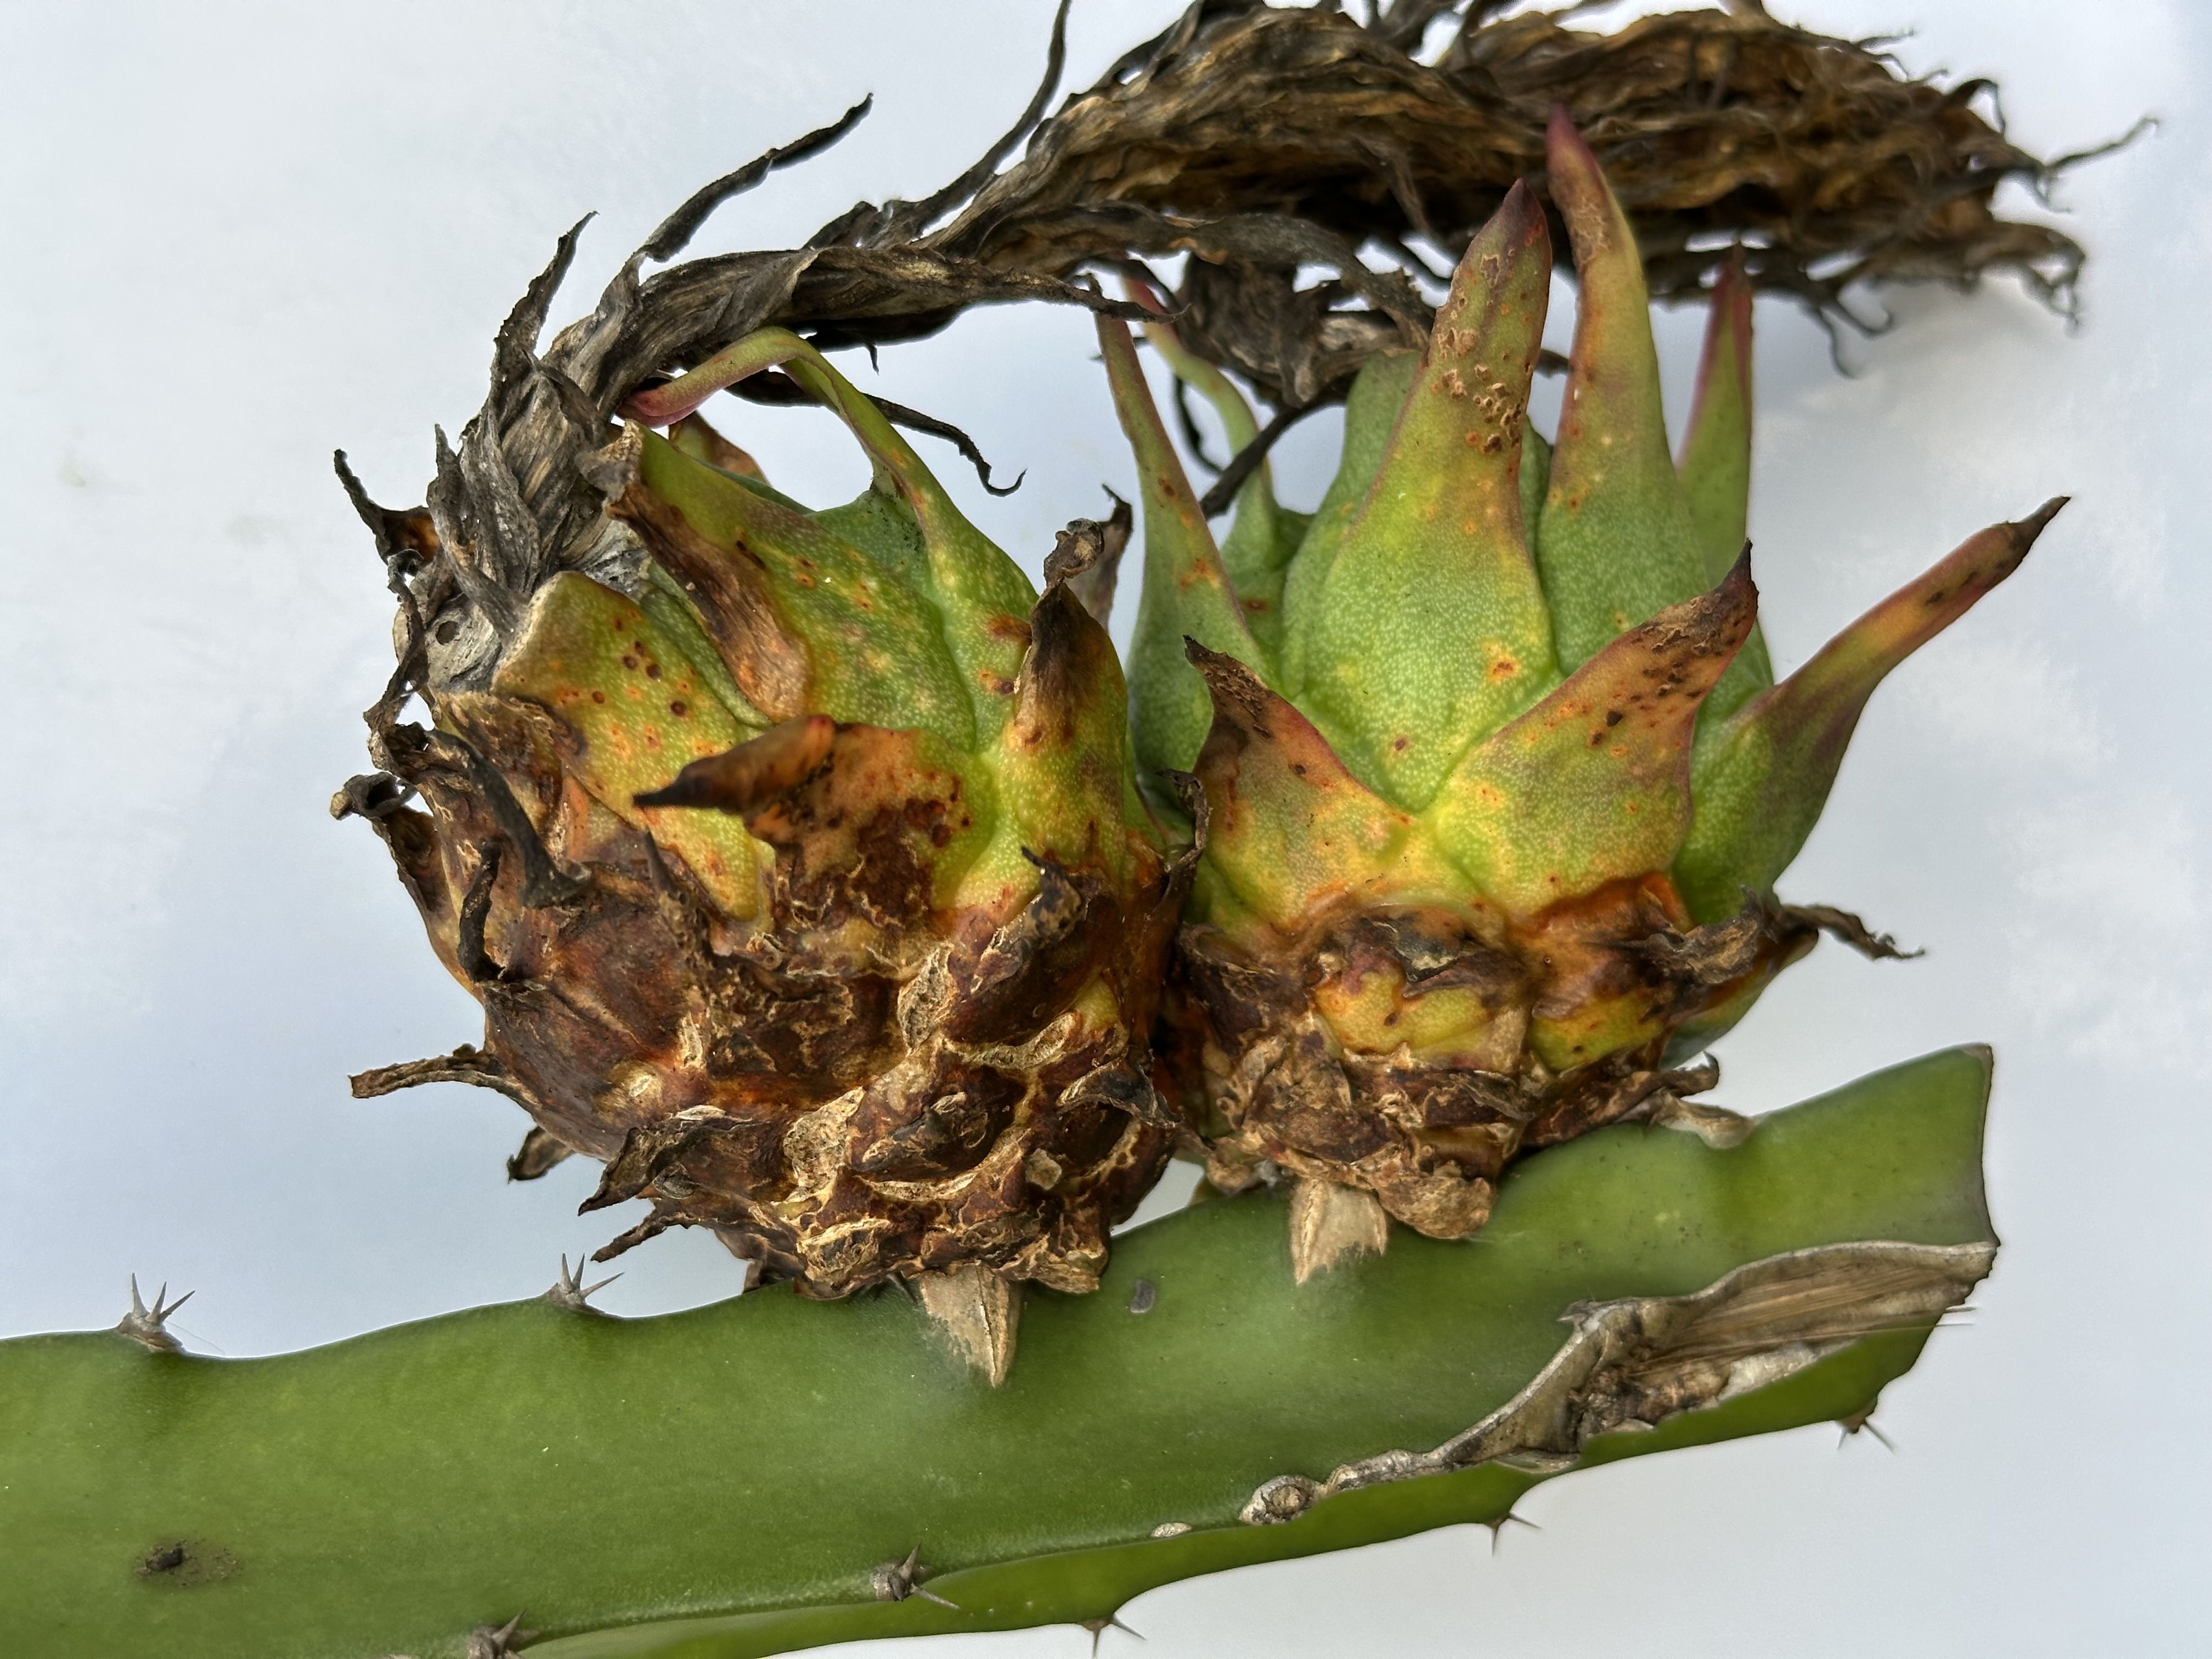
Label: Bad leaf